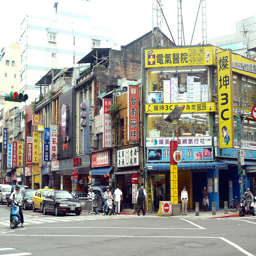
A busy city street lined with stores, parked cars and people.
An Asian city street holds people and scooters.
A street scene with people and cars on the street.
There are many stores at this street and corner
A busy city street in an Asian city.